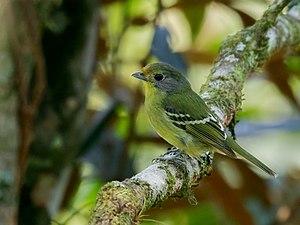
Le Piprite verdin est une espèce de passereau placé dans la famille des Tyrannidae.